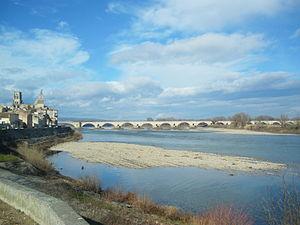
Pont traversant le Rhône, à Pont Saint Esprit, Gard, France
Cette liste contient les ponts présents sur le Rhône et ses bras. Elle est donnée par canton suisse et département français depuis l'amont du cours d'eau vers son aval et précise, après chaque pont, le nom des communes qu'elle relie, en commençant par celle située sur la rive gauche du cours d'eau.
Les frères pontifes auraient constitué un ordre religieux hospitalier. Cette institution de moines appelés faiseurs de ponts aurait essaimé avant la fin du XIIIᵉ siècle des établissements au bord des fleuves et des rivières, afin d'assurer un passage gratuit des voyageurs et procurer des secours éventuels. L'ordre a été sécularisé en 1519 par suite d'abus commis.
Le pont du Saint-Esprit, construit de 1265 à 1309, est un pont médiéval du Gard à vingt-six arches enjambant le Rhône entre Pont-Saint-Esprit et Lamotte-du-Rhône. Il mesure 919 mètres de long.